Manor of Flete

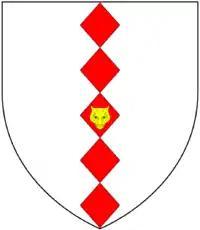
Arms of Hele: "Argent, five fusils in pale gules on the middle one a leopard's face or"

According to Pole, Flete was a dwelling of Thomas Hele (died 1613) of Exeter, Sheriff of Devon in 1600–1. He was the third son of Nicholas Hele of South Hele by his second wife Margaret Dune, daughter of Richard Dune of Holsworthy in Devon. Thomas Hele's mother survived her husband and remarried to Elizeus Warwick of Holbeton in Devon, in which parish Flete is situated. Thomas Hele married Julian Smith, a daughter of John Smith of Exeter. He had several brothers, the youngest being Sir John Hele (died 1608), a serjeant-at-law, Recorder of Exeter (1592–1605) and a Member of Parliament for Exeter, who purchased several manors including Yealmpton, Wembury, and Orcharton near Modbury, and whose effigy survives in Wembury Church.